James Brown (actor)

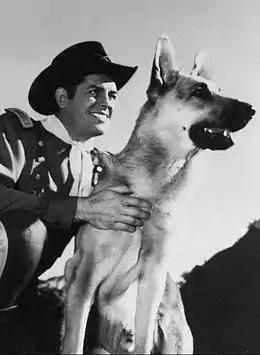
Brown (left) with Rin Tin Tin in "The Adventures of Rin Tin Tin", 1955

James Edward Brown (March 22, 1920 – April 11, 1992) was an American film and television actor. He was perhaps best known for playing Lt. Ripley Masters in the American western television series "The Adventures of Rin Tin Tin".